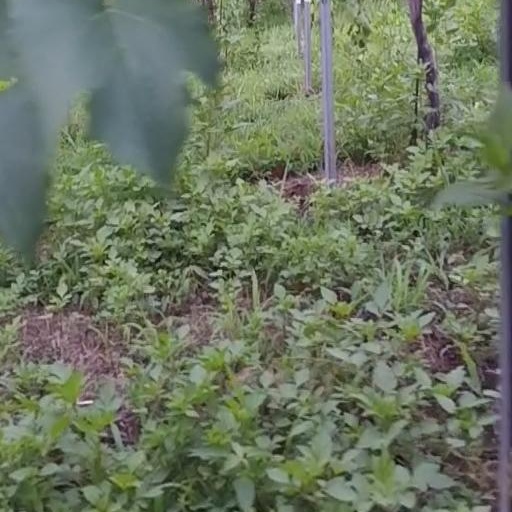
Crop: grape